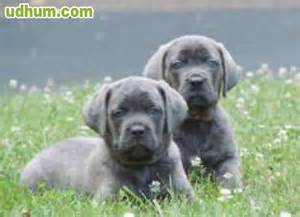
Label: dog